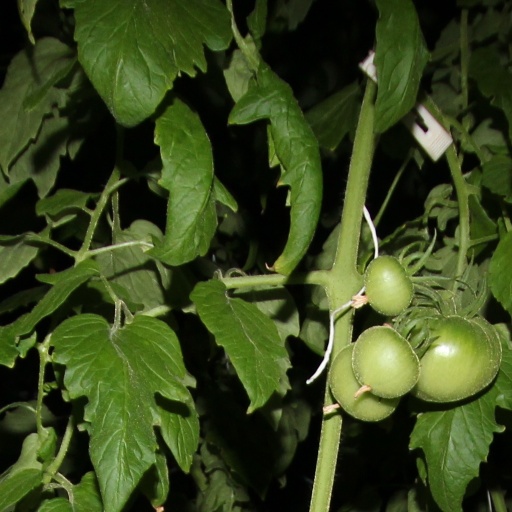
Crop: tomato